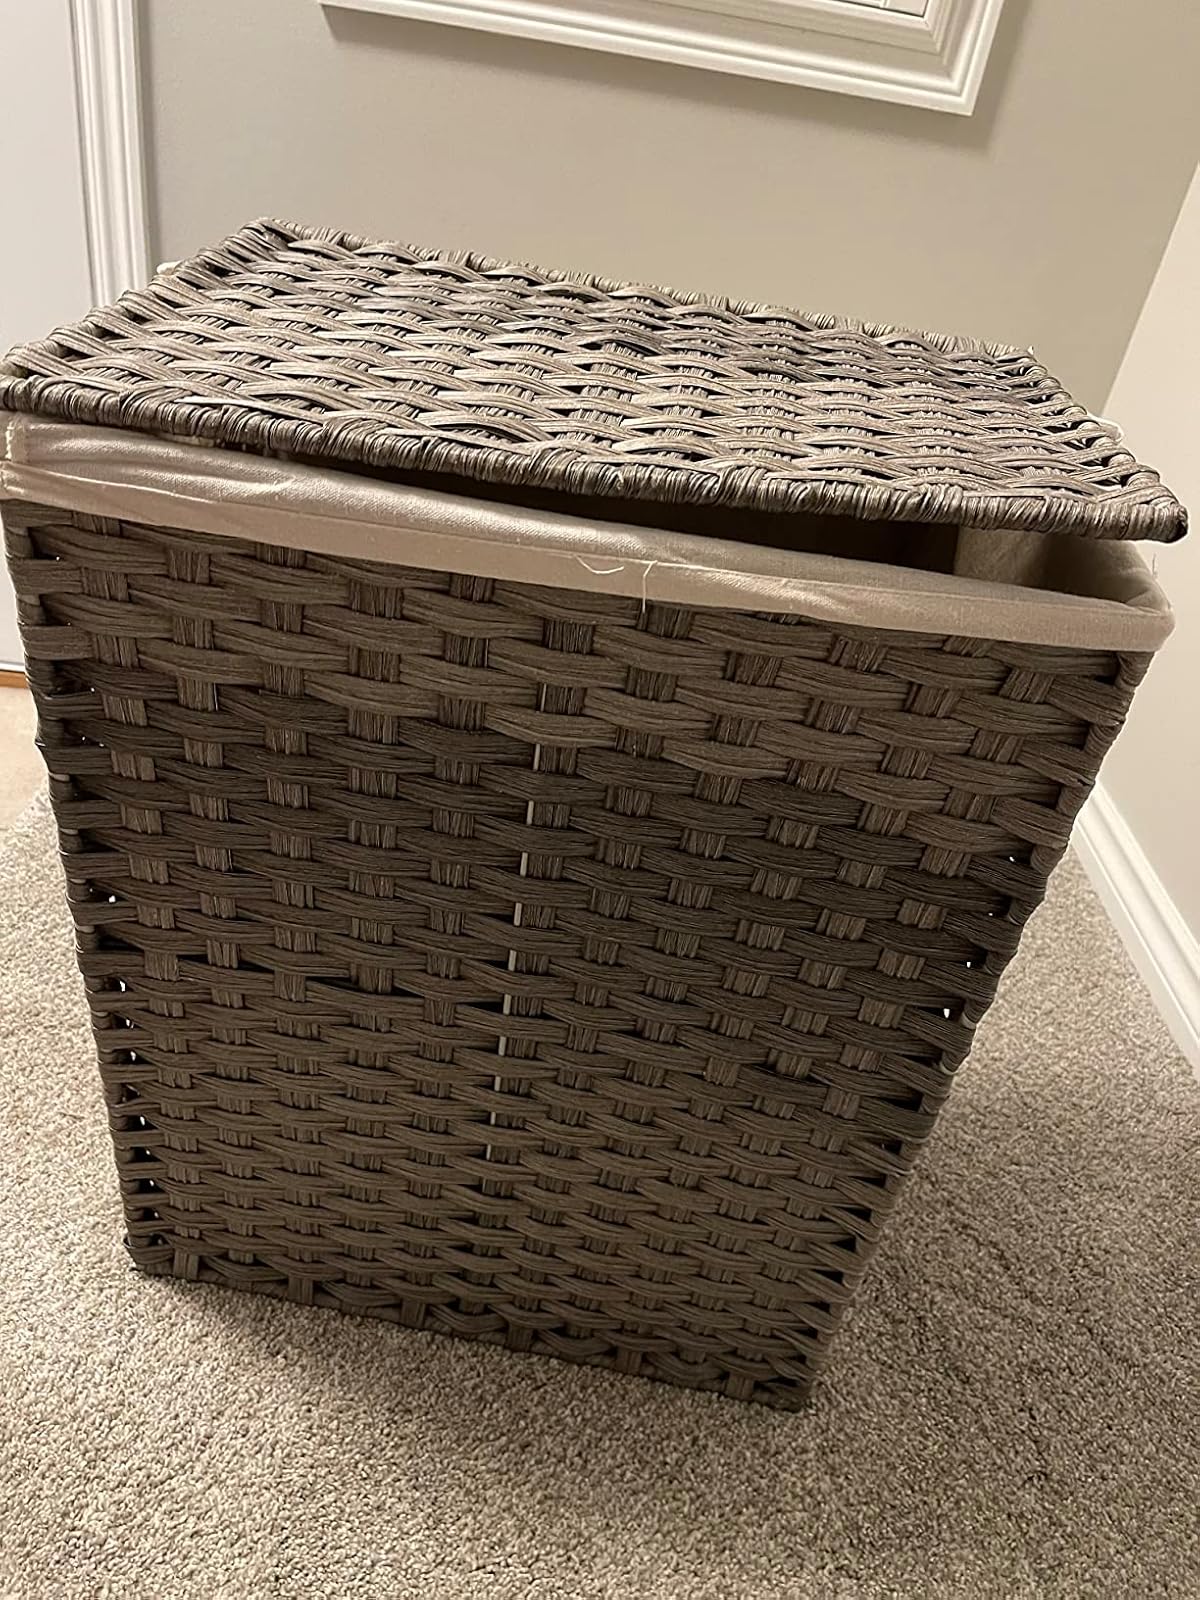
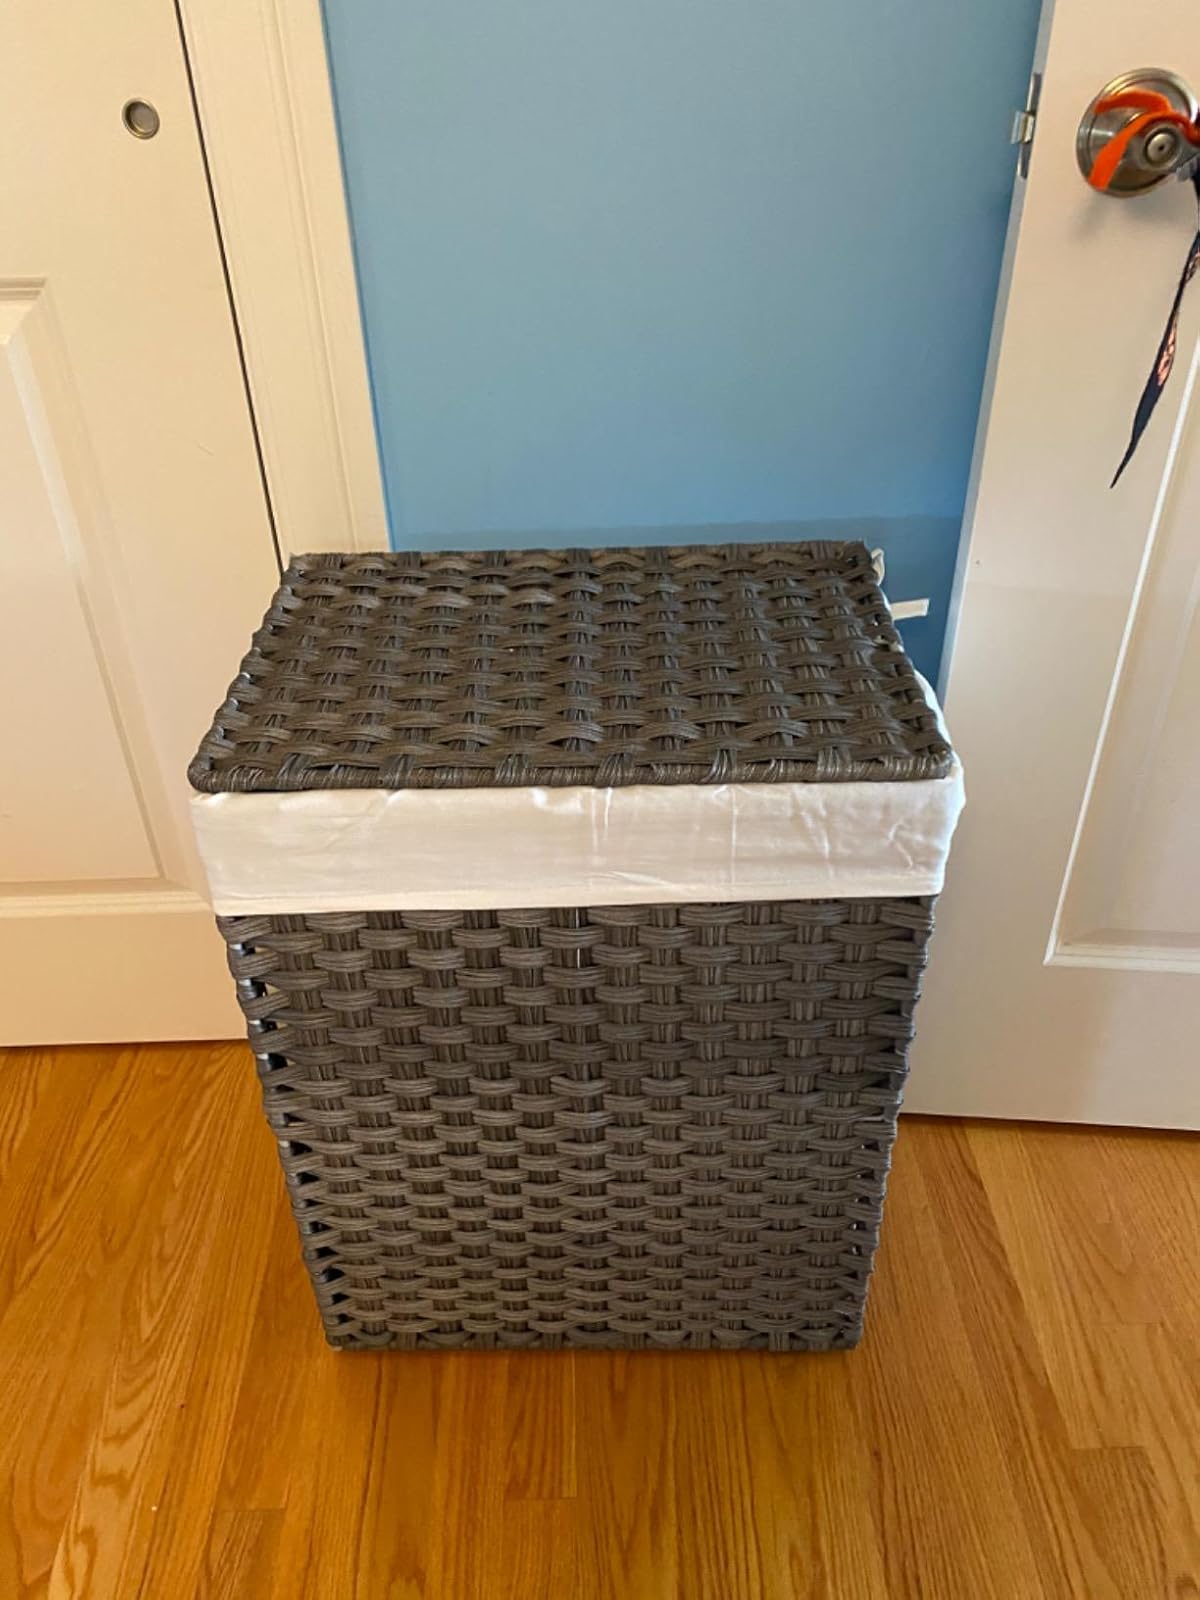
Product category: items_hamper
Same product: yes